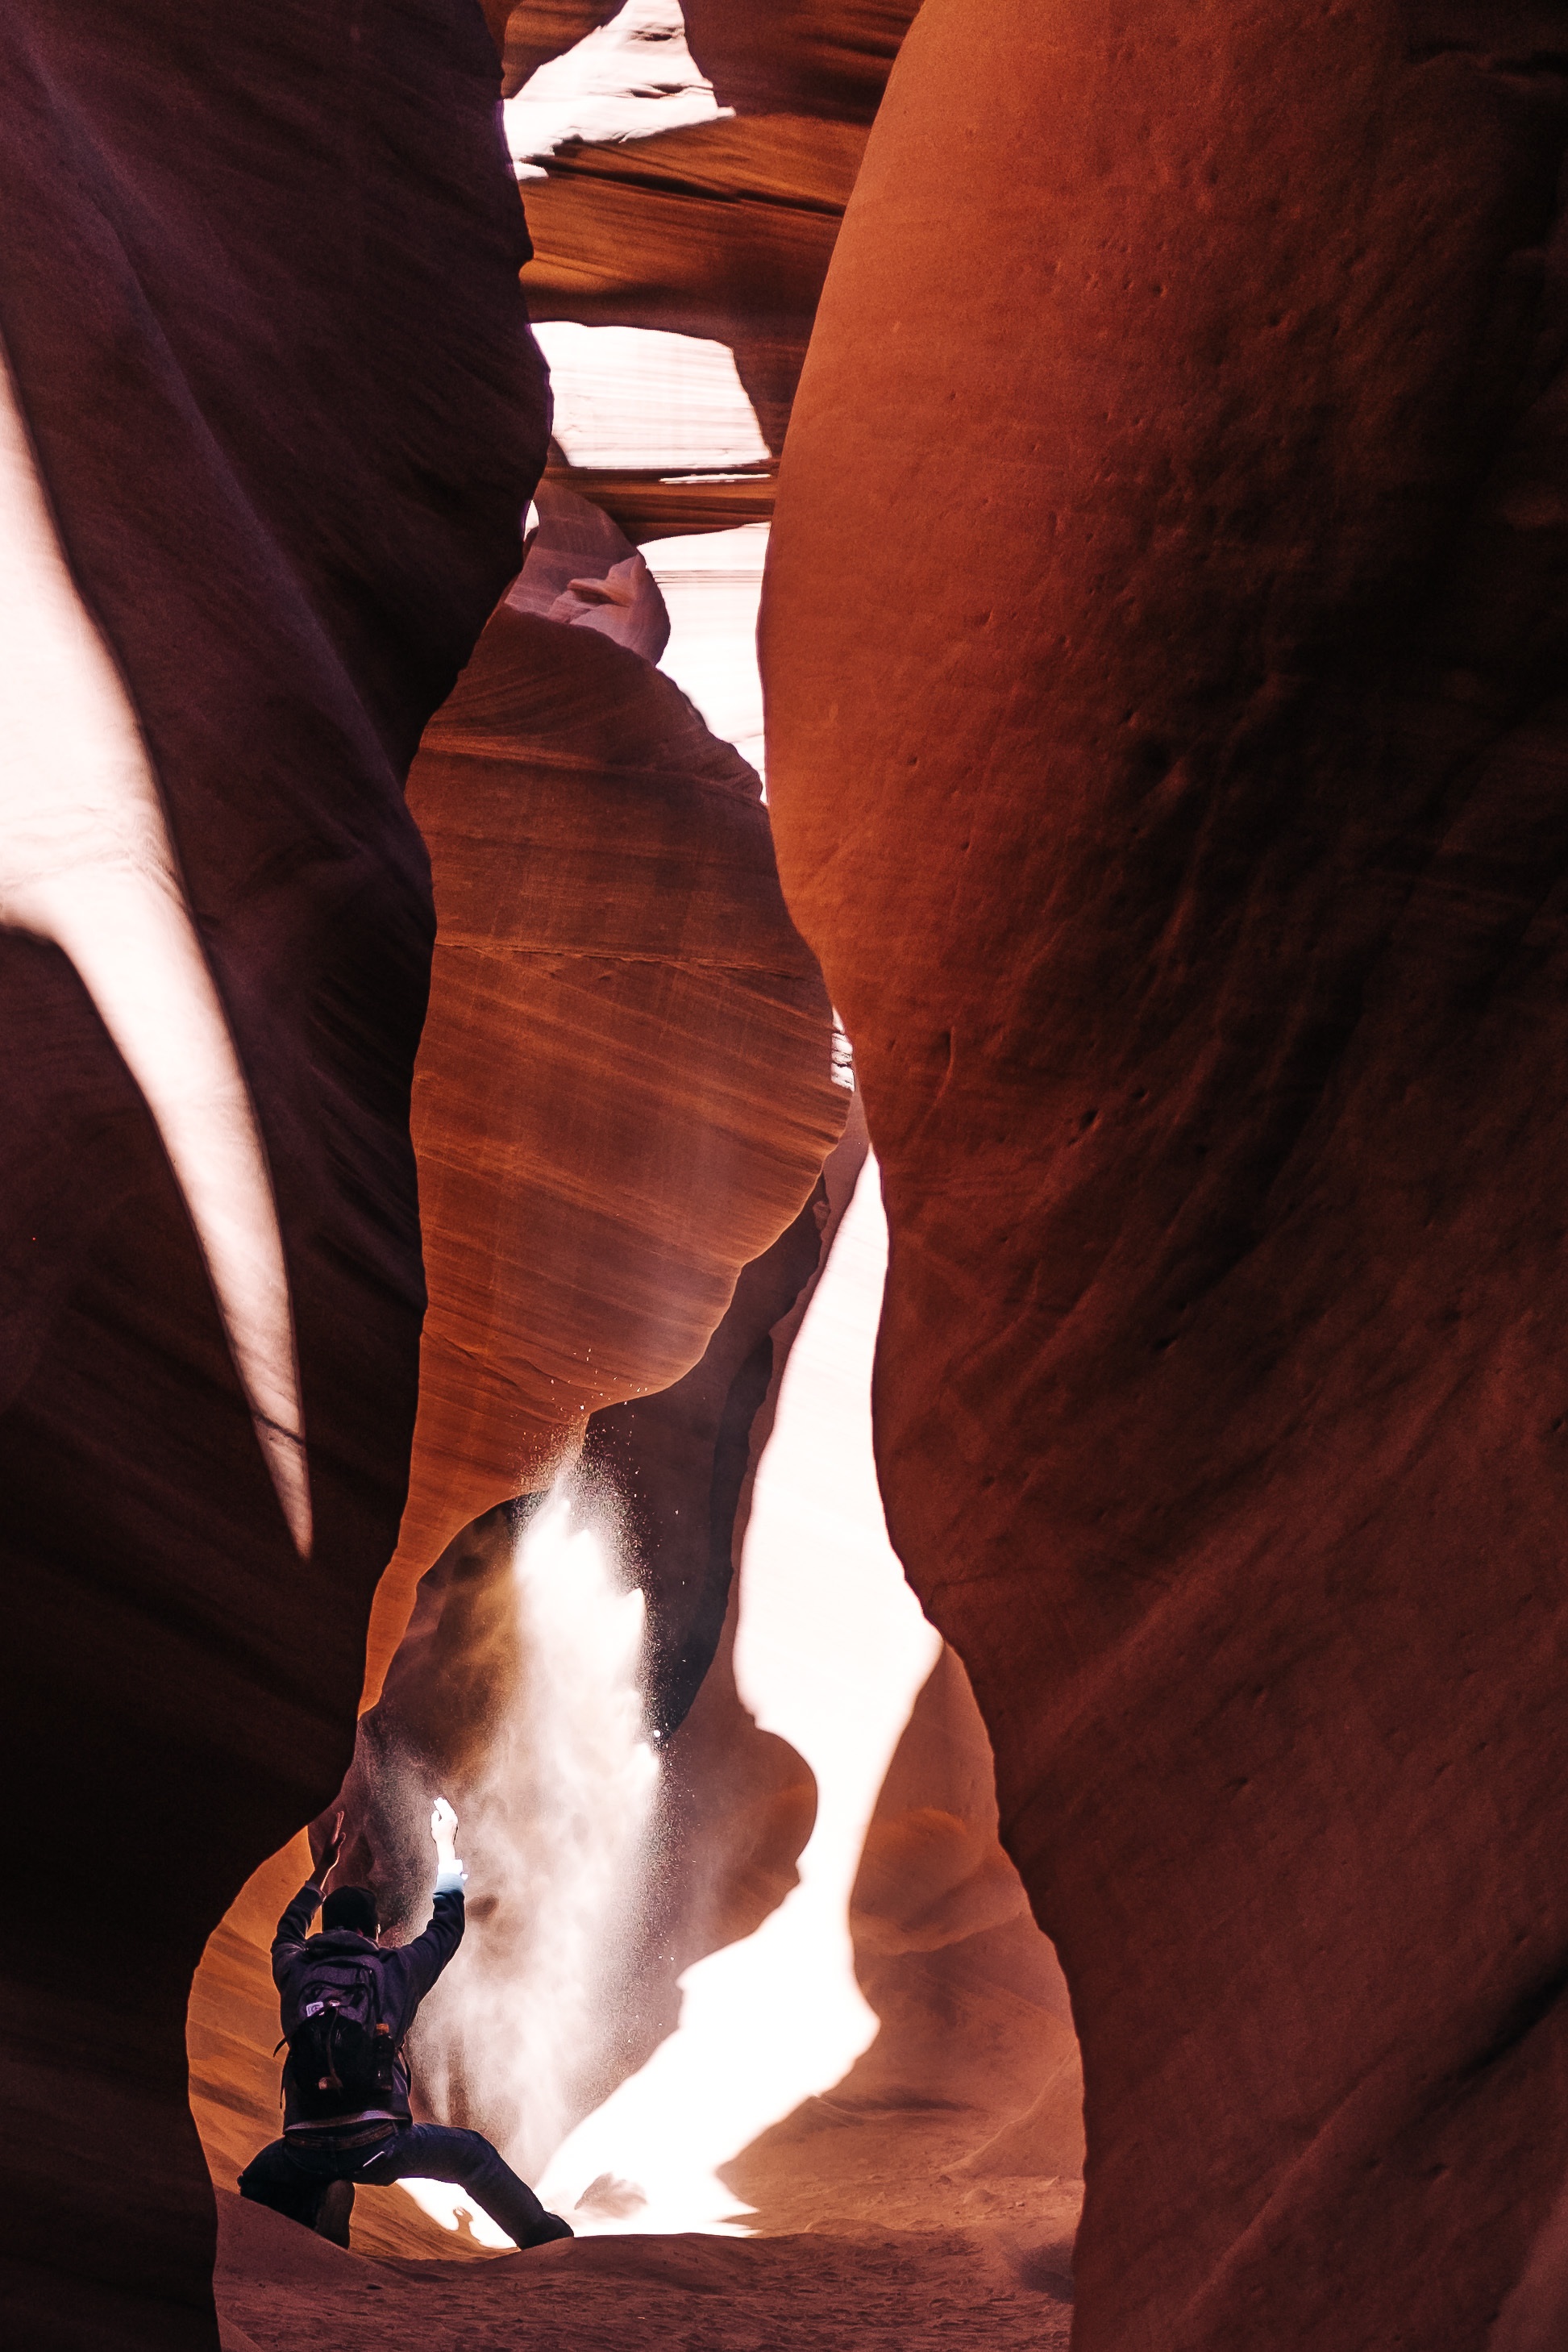
rock, wood, arch, red, color, canyon, sculpture, art, temple, image, carving